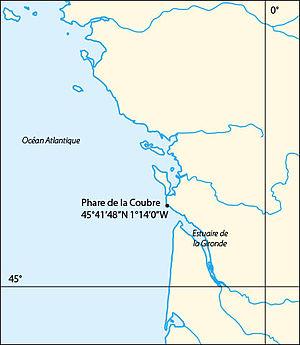
Le phare de la Coubre est un phare situé en France sur la commune de La Tremblade dans le département de la Charente-Maritime, en région Nouvelle-Aquitaine.